The Mask of Lopez

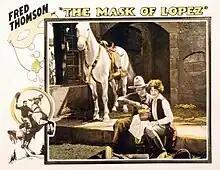

The Mask of Lopez is a 1924 American silent Western film directed by Albert S. Rogell, and starring Fred Thomson, Wilfred Lucas, and Hazel Keener.